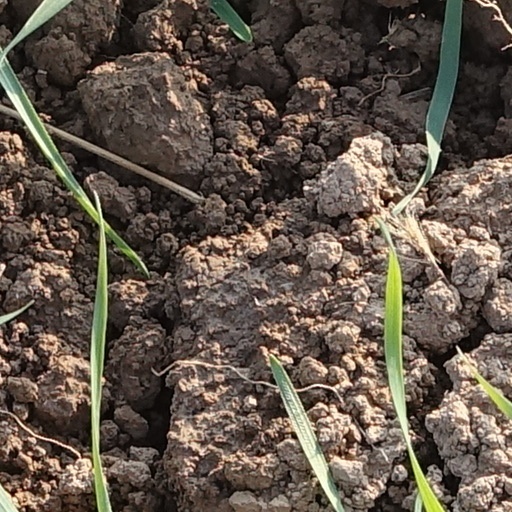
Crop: wheat